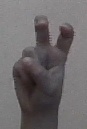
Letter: toot